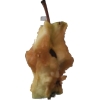
Label: apples